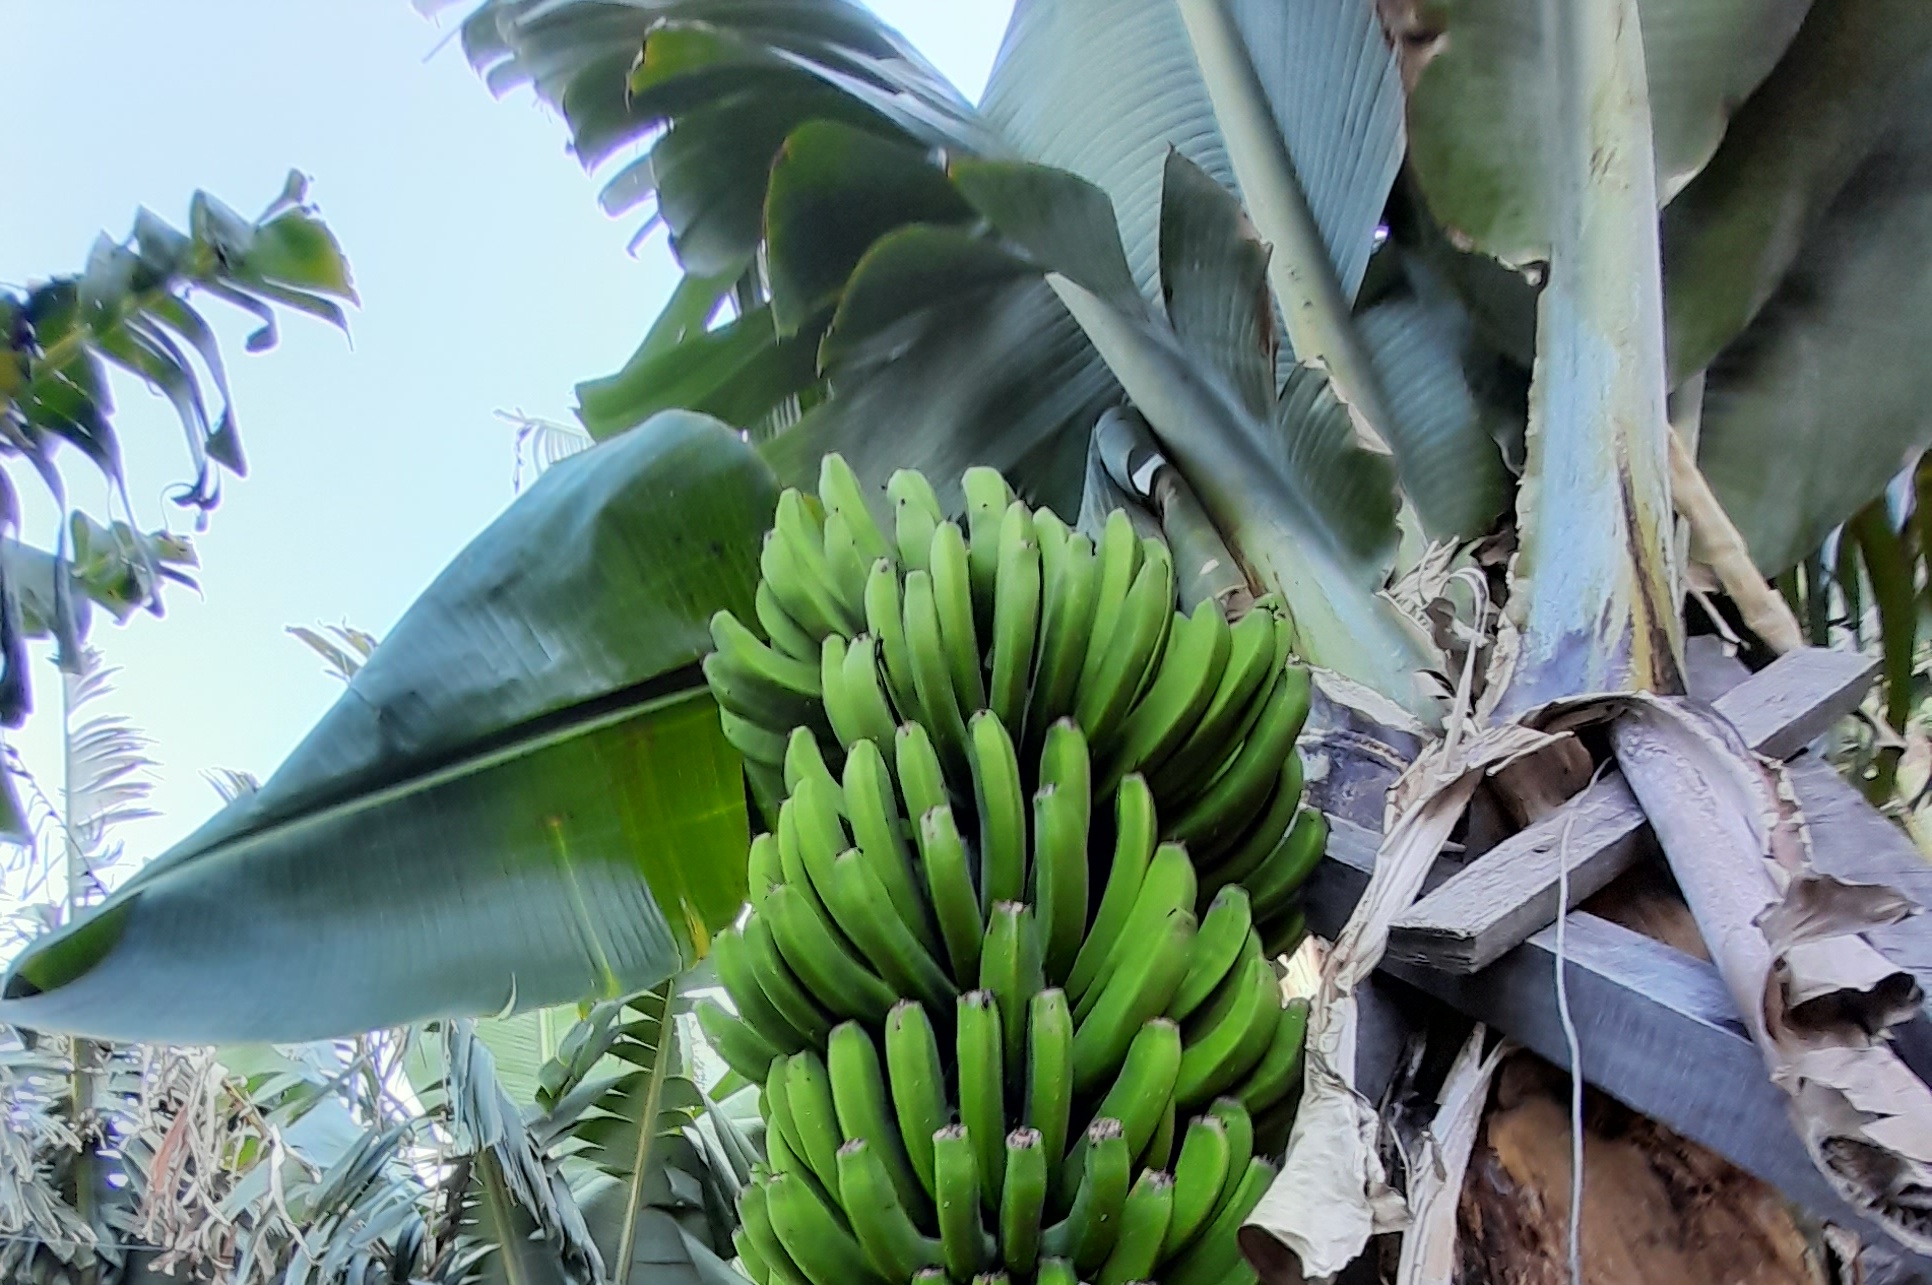
Label: Keep